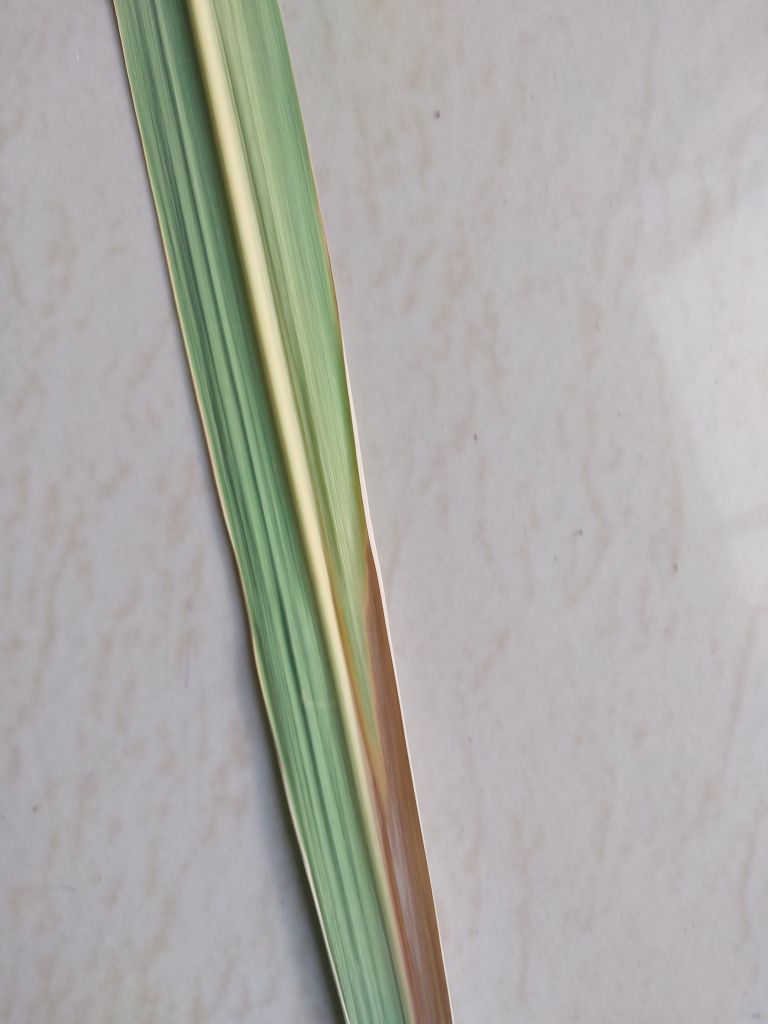
Label: Banded Chlorosis